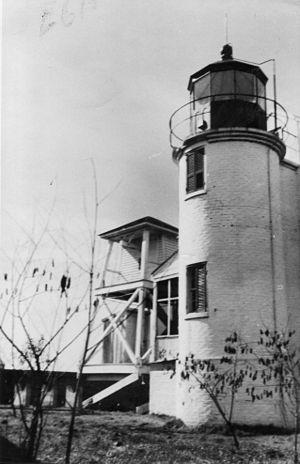
Le phare de Pass Manchac, était un phare situé à l'entrée du chenal de Manchac qui relie le lac Pontchartrain au Lac Maurepas dans la paroisse de Tangipahoa en Louisiane.